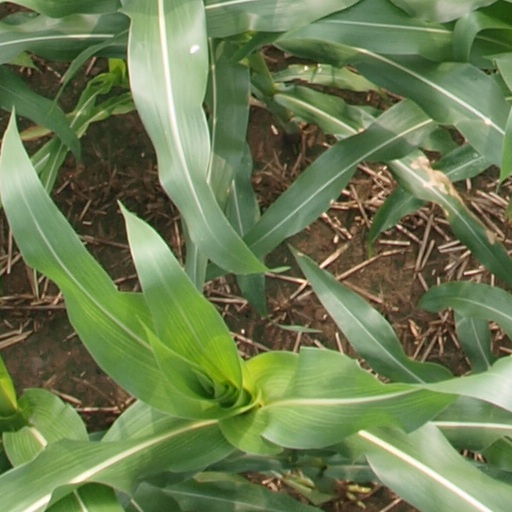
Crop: maize; corn